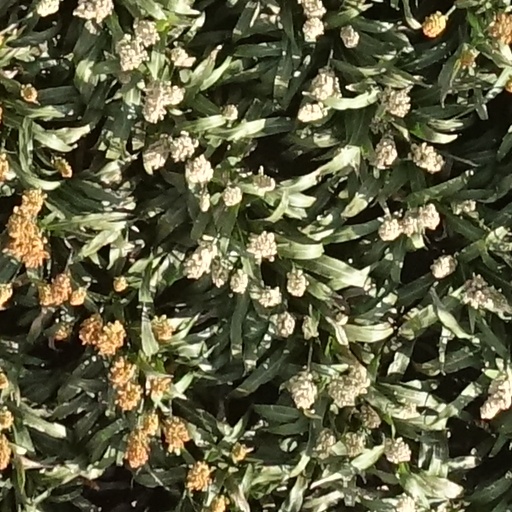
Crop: sorghum